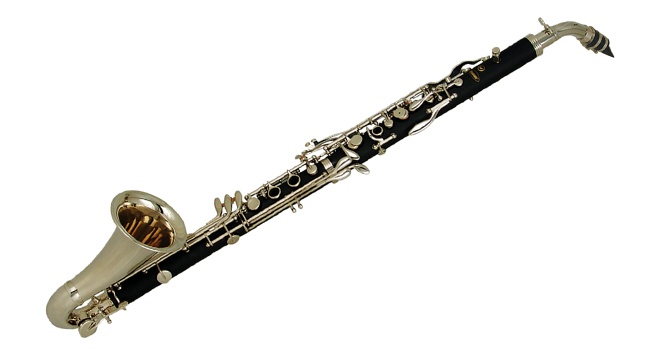
E FLAT ALTO CLARINET ABS BODY SILVER PLATED KEYS
PRODUCT DESCRIPTION Alto Clarinet Eb, Abs Body, Silver Plated Keys
Brand: WISEMANN
Category: Arts & Entertainment > Hobbies & Creative Arts > Musical Instruments > Woodwinds > Clarinets > Alto Clarinets